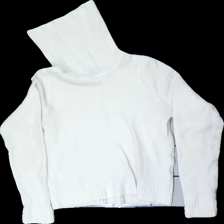
View: front
Type: Sweater
Category: Ladies
Brand: Fbsisters (New Yorker)
Colors: White
Material: 100% acrylic
Cut: Regular, Turtle neck
Size: XS
Season: All
Smell: Minor
Price range: <50
Recommended usage: Export
Comment: detergent smell